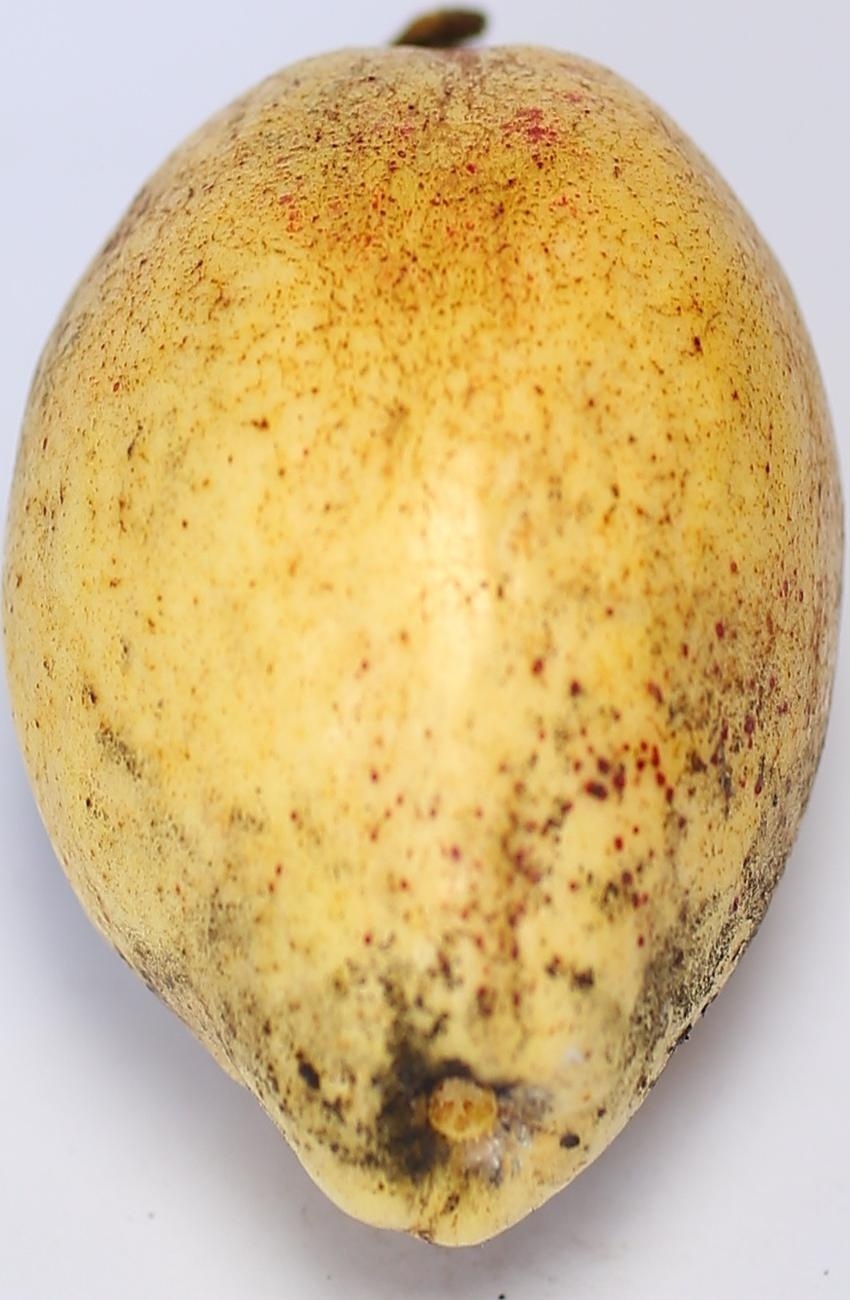
Maturity: ripe
Variety: thadhrami